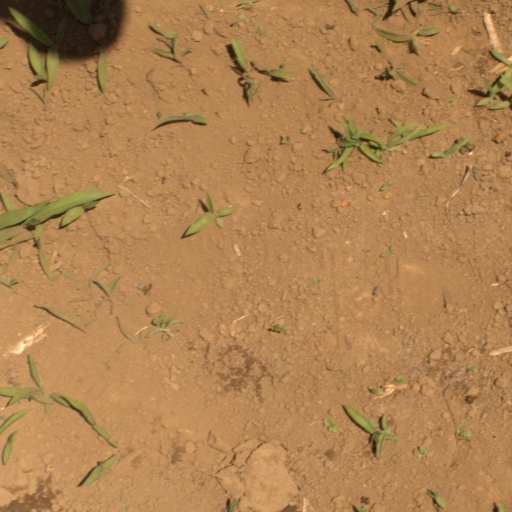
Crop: Jerusalem artichoke